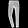
Label: Trouser